Painblanc

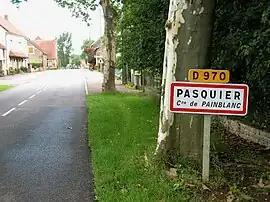
The road into Painblanc

Painblanc is a commune in the Côte-d'Or department in eastern France.